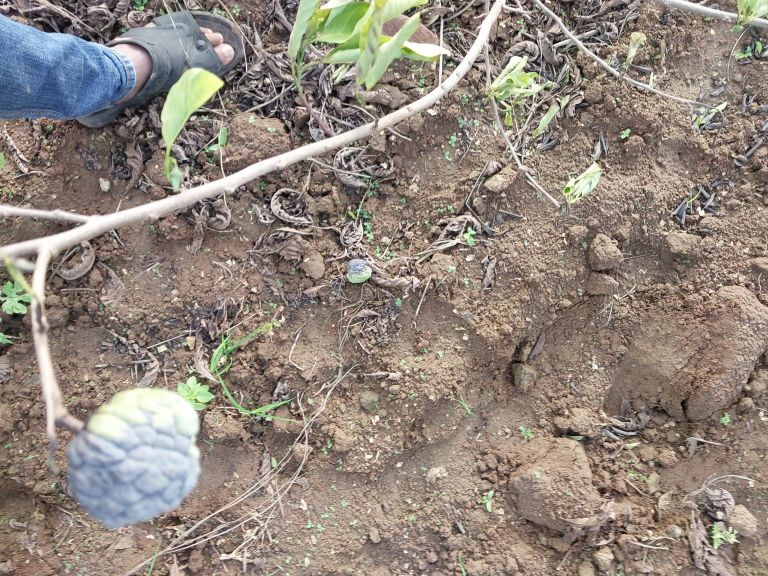
Disease label: Blank Canker